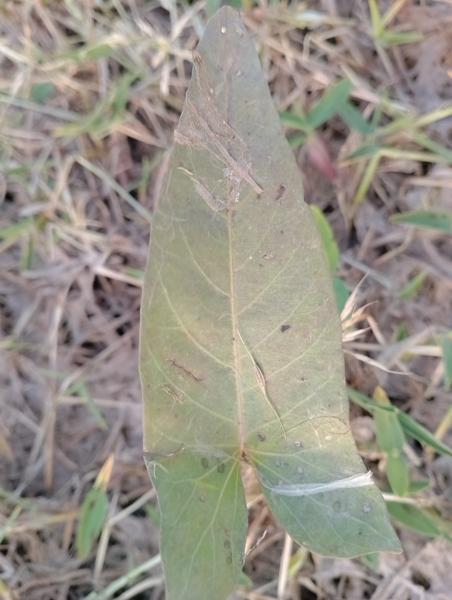
Weed species: Ipomoea aquatic